Hudson River Chains

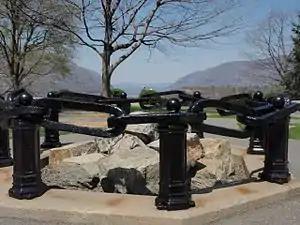
Part of The Great Chain at Trophy Point at West Point

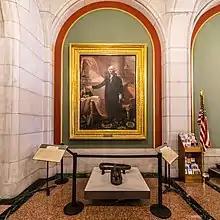
Some of the Hudson River Chains located under a portrait of George Washington inside the New York State Capitol

After the war, part of the Great Chain was saved for posterity and the rest relegated to the West Point Foundry furnaces near Cold Spring, New York, to be melted down. A saved portion was first displayed at the West Point ordnance compound, along with a captured mortar, as shown in a 1905 drawing.